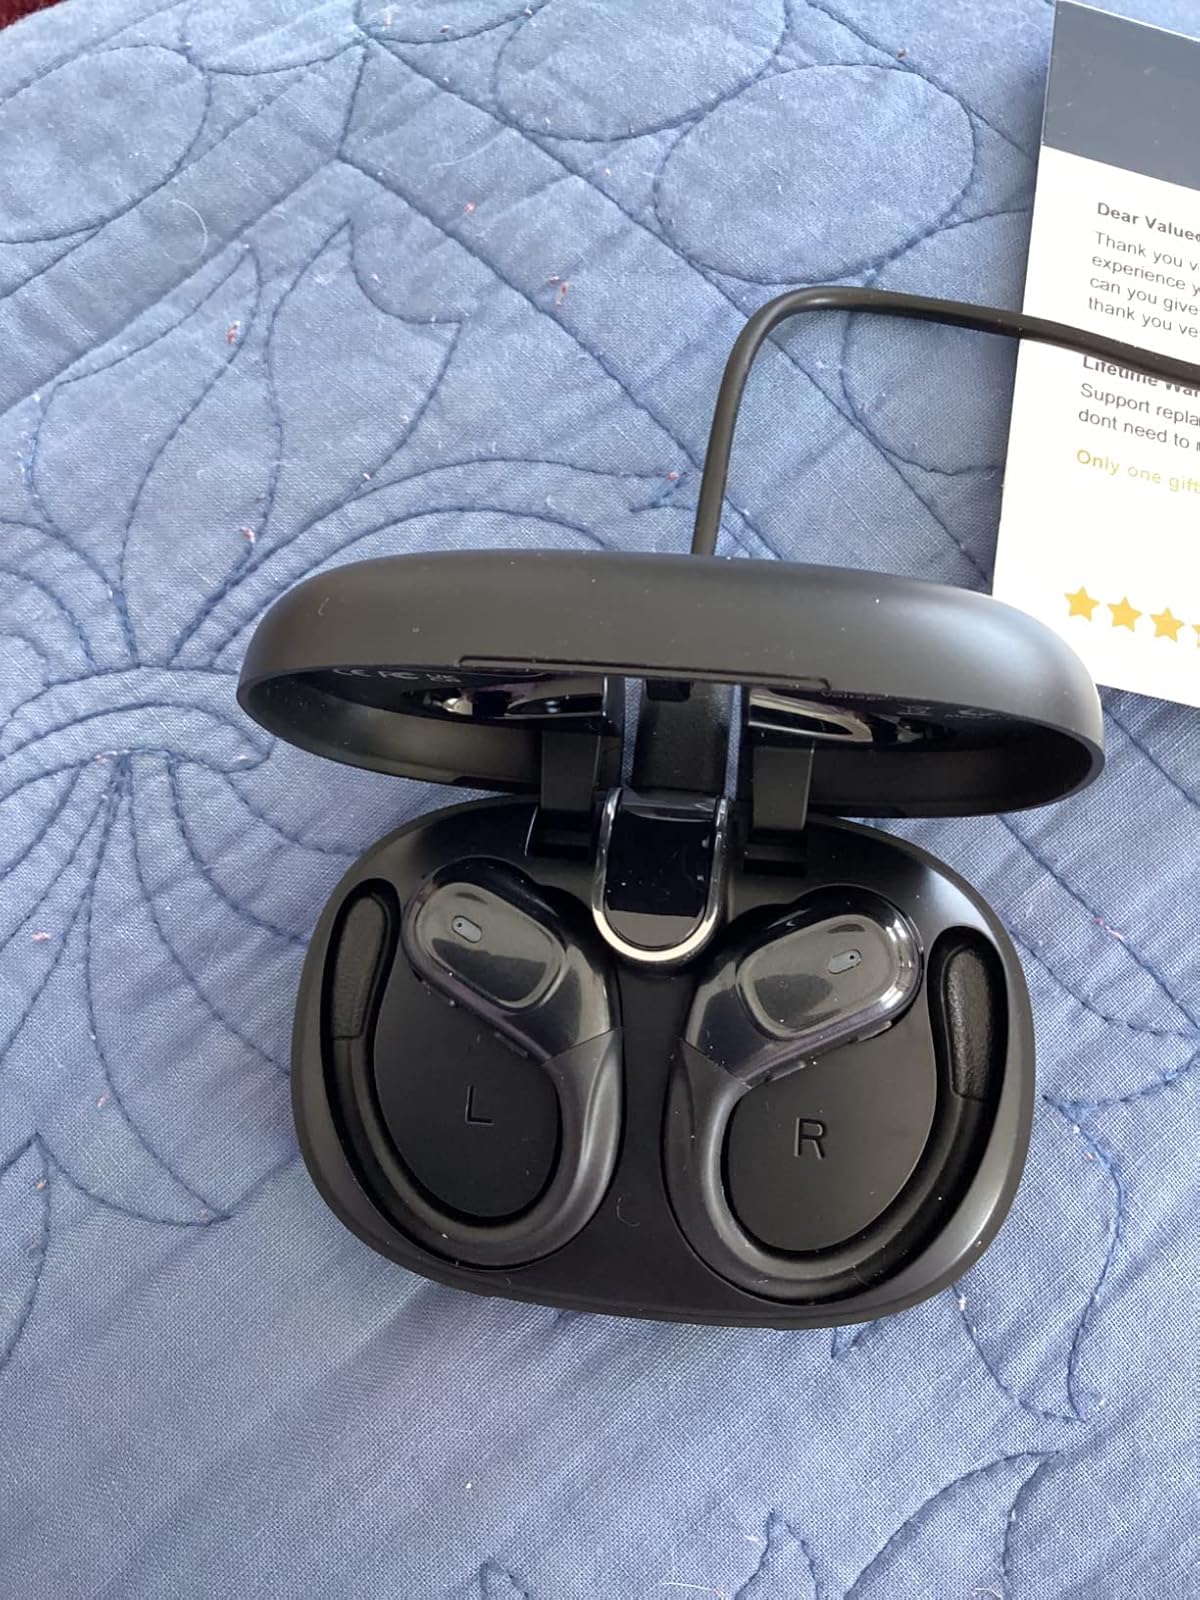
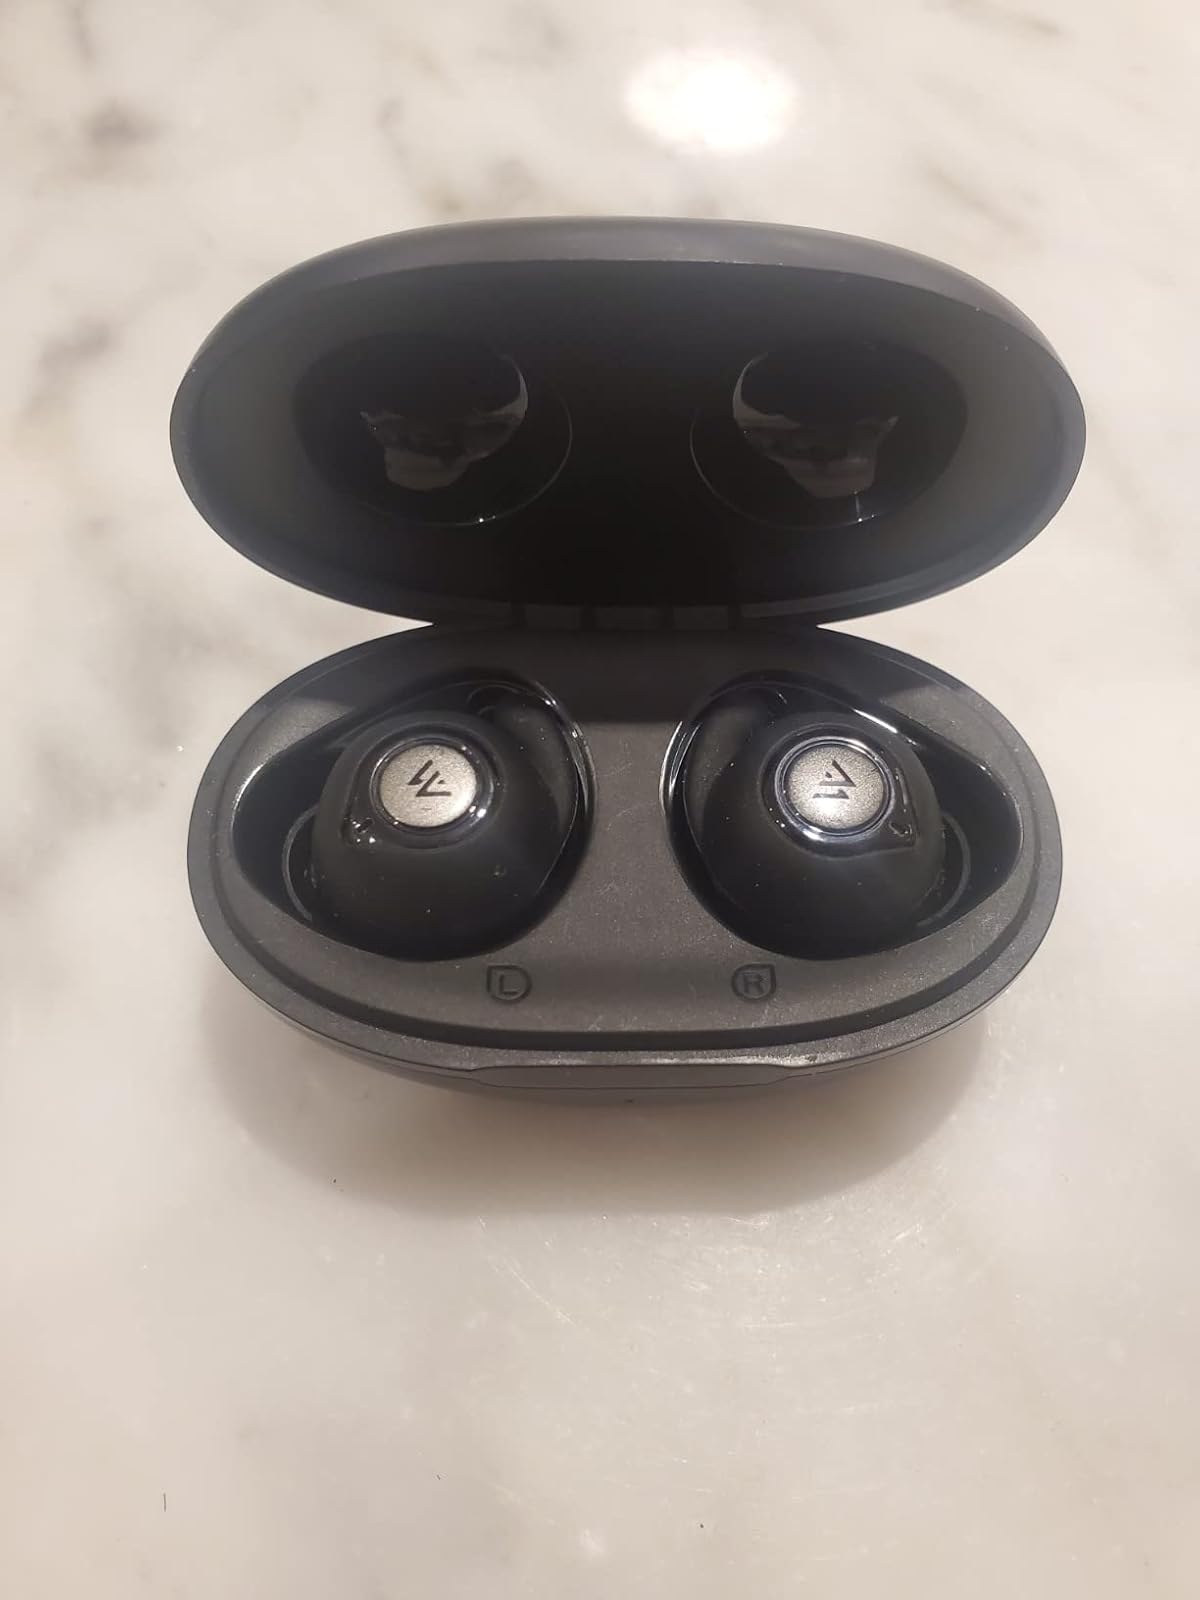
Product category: earbuds
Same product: no